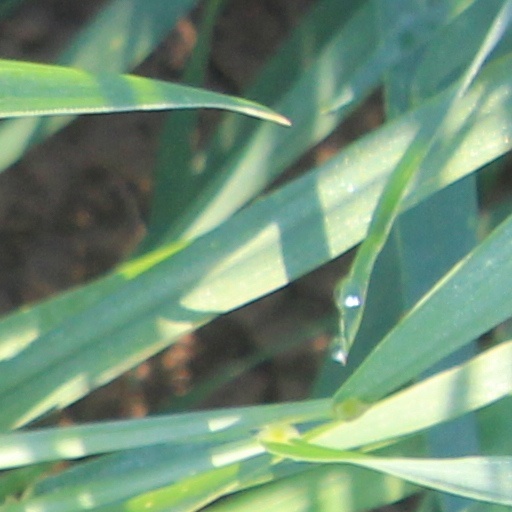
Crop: wheat